El-Tod

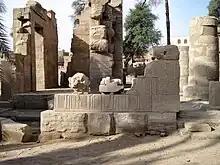
Northeastern side of the Ptolemaic pronaos of the Temple of Montu in El-Tod

El-Tod (from) was the site of an ancient Egyptian town and a temple to the Egyptian god Montu. It is located southwest of Luxor, Egypt, near the settlement of Hermonthis. A modern village now surrounds the site.